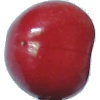
Label: Cherry 2